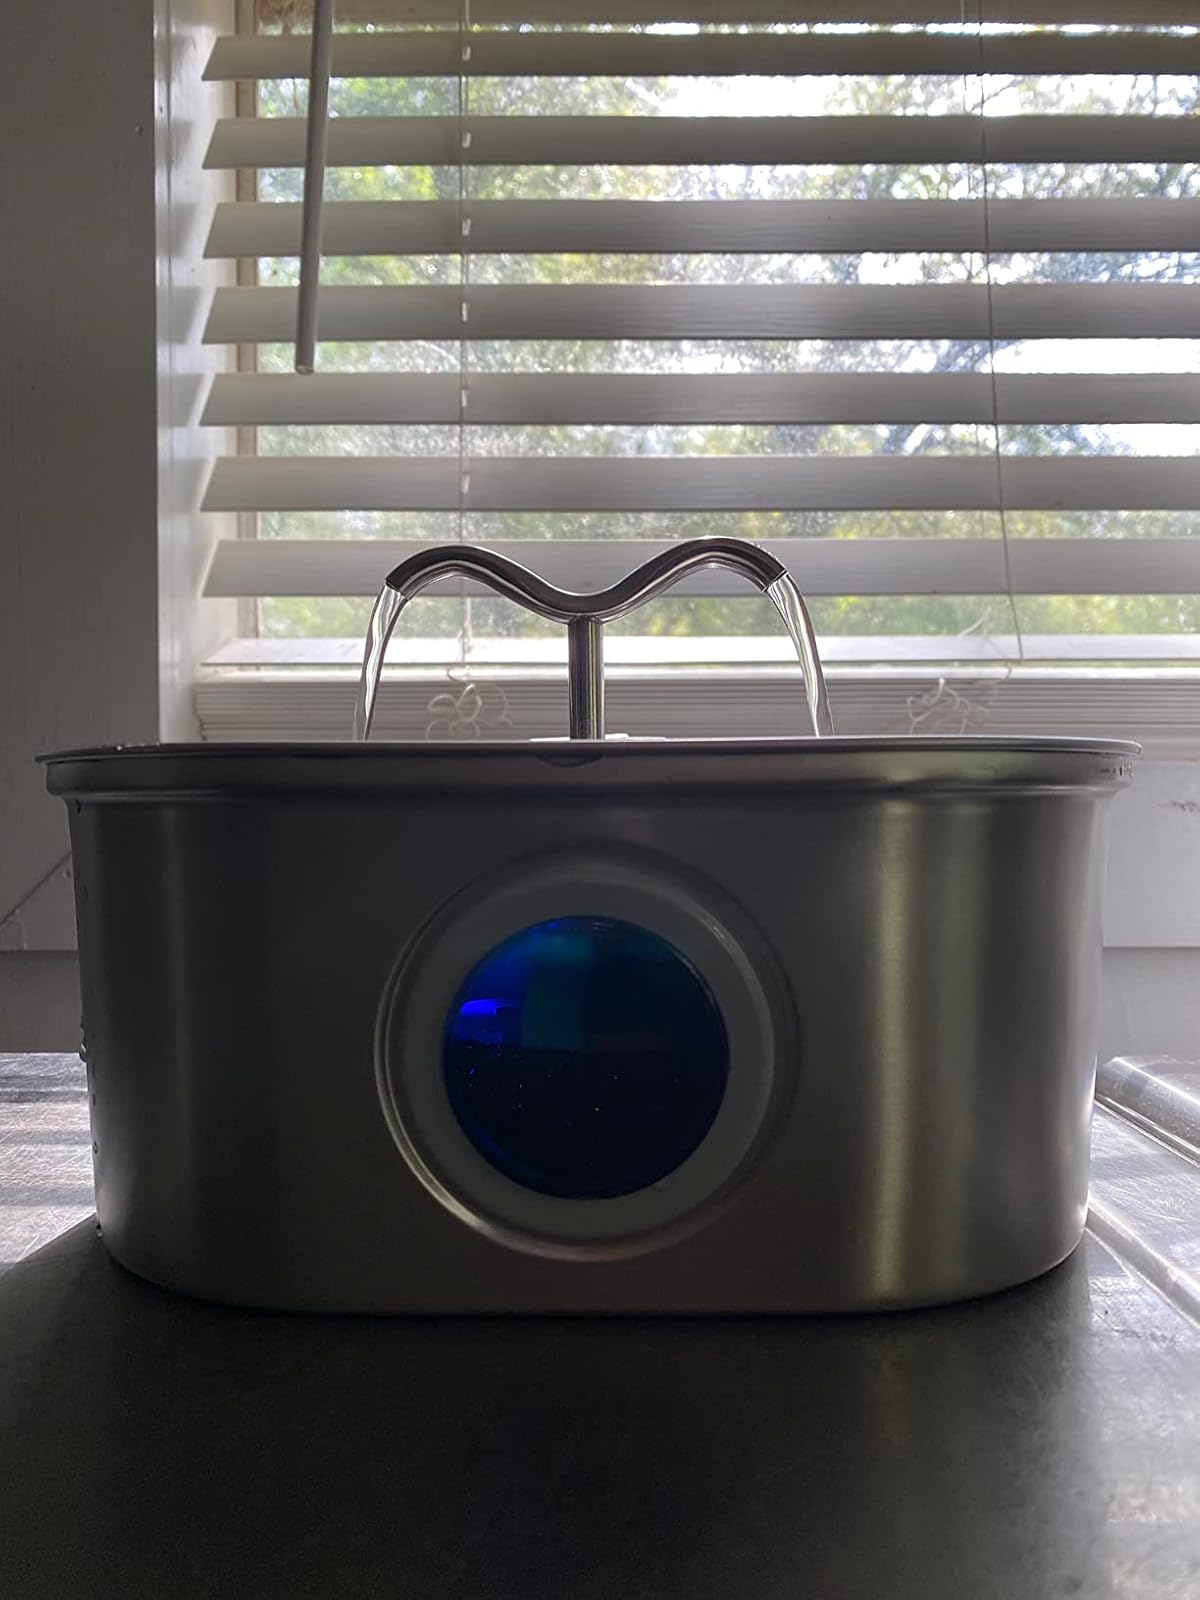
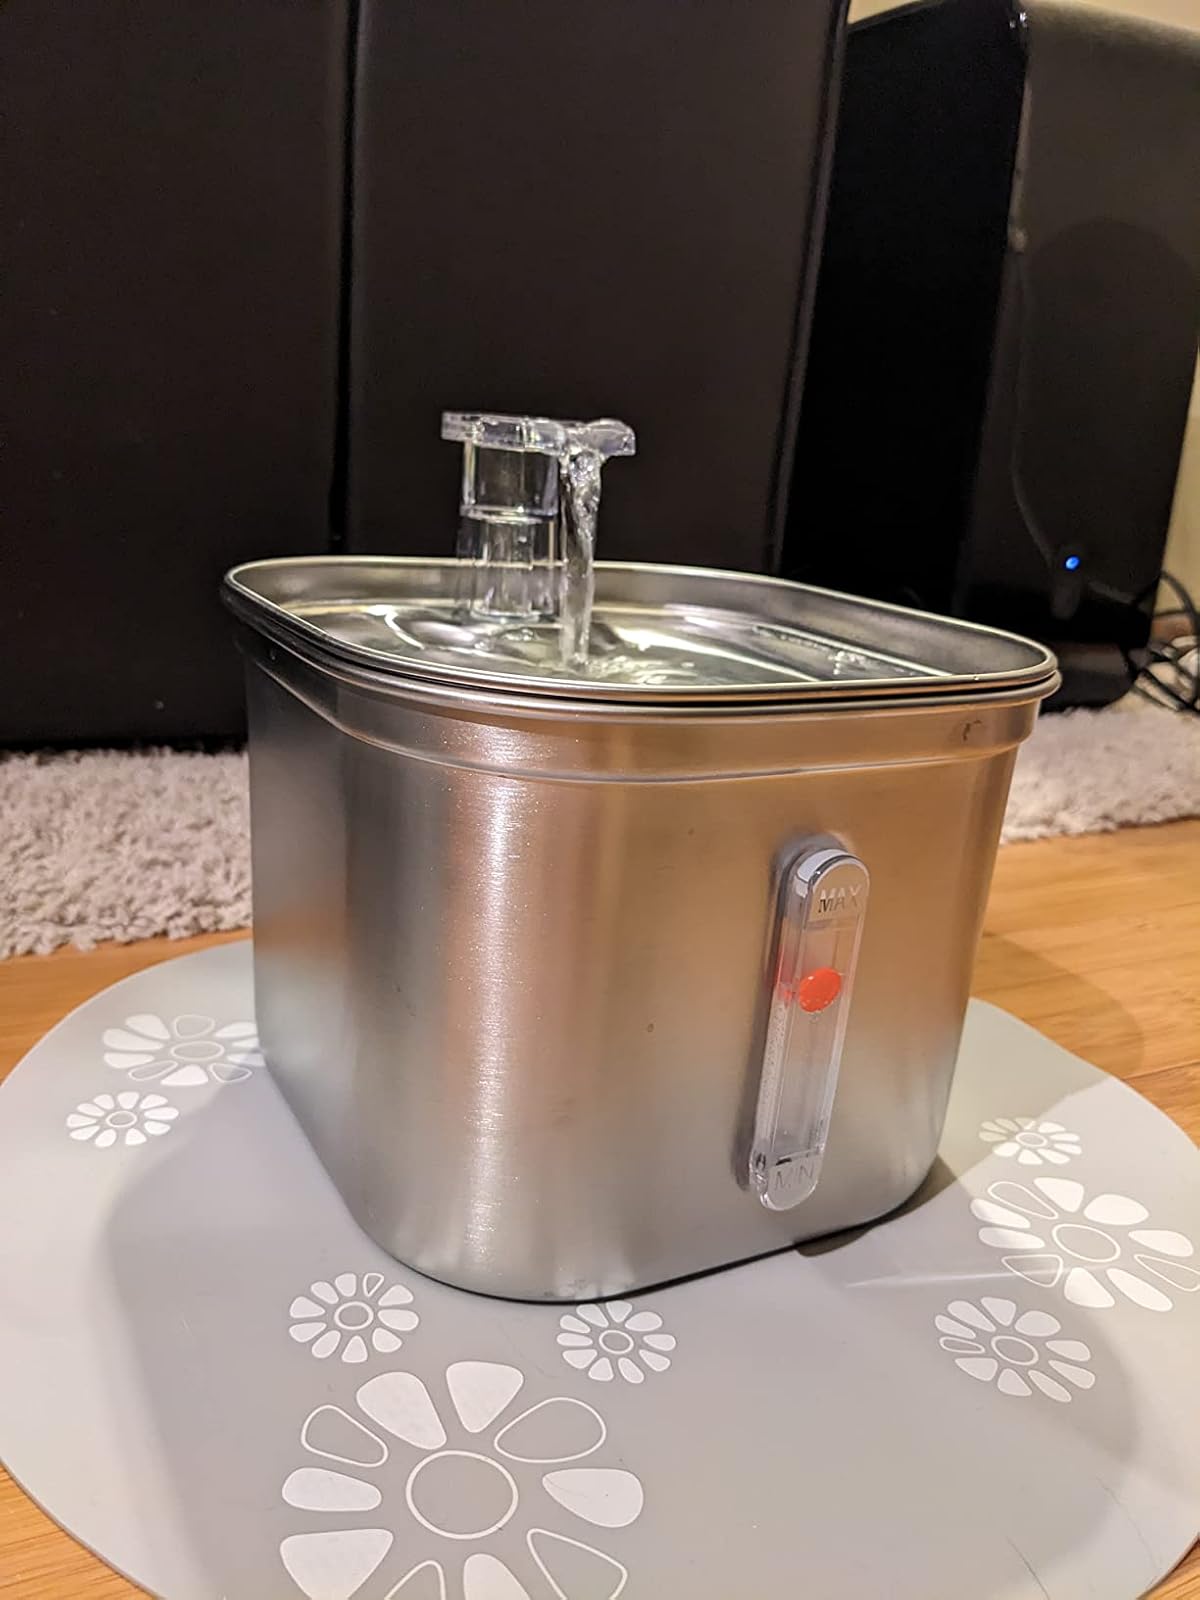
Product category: items_bowl
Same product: no